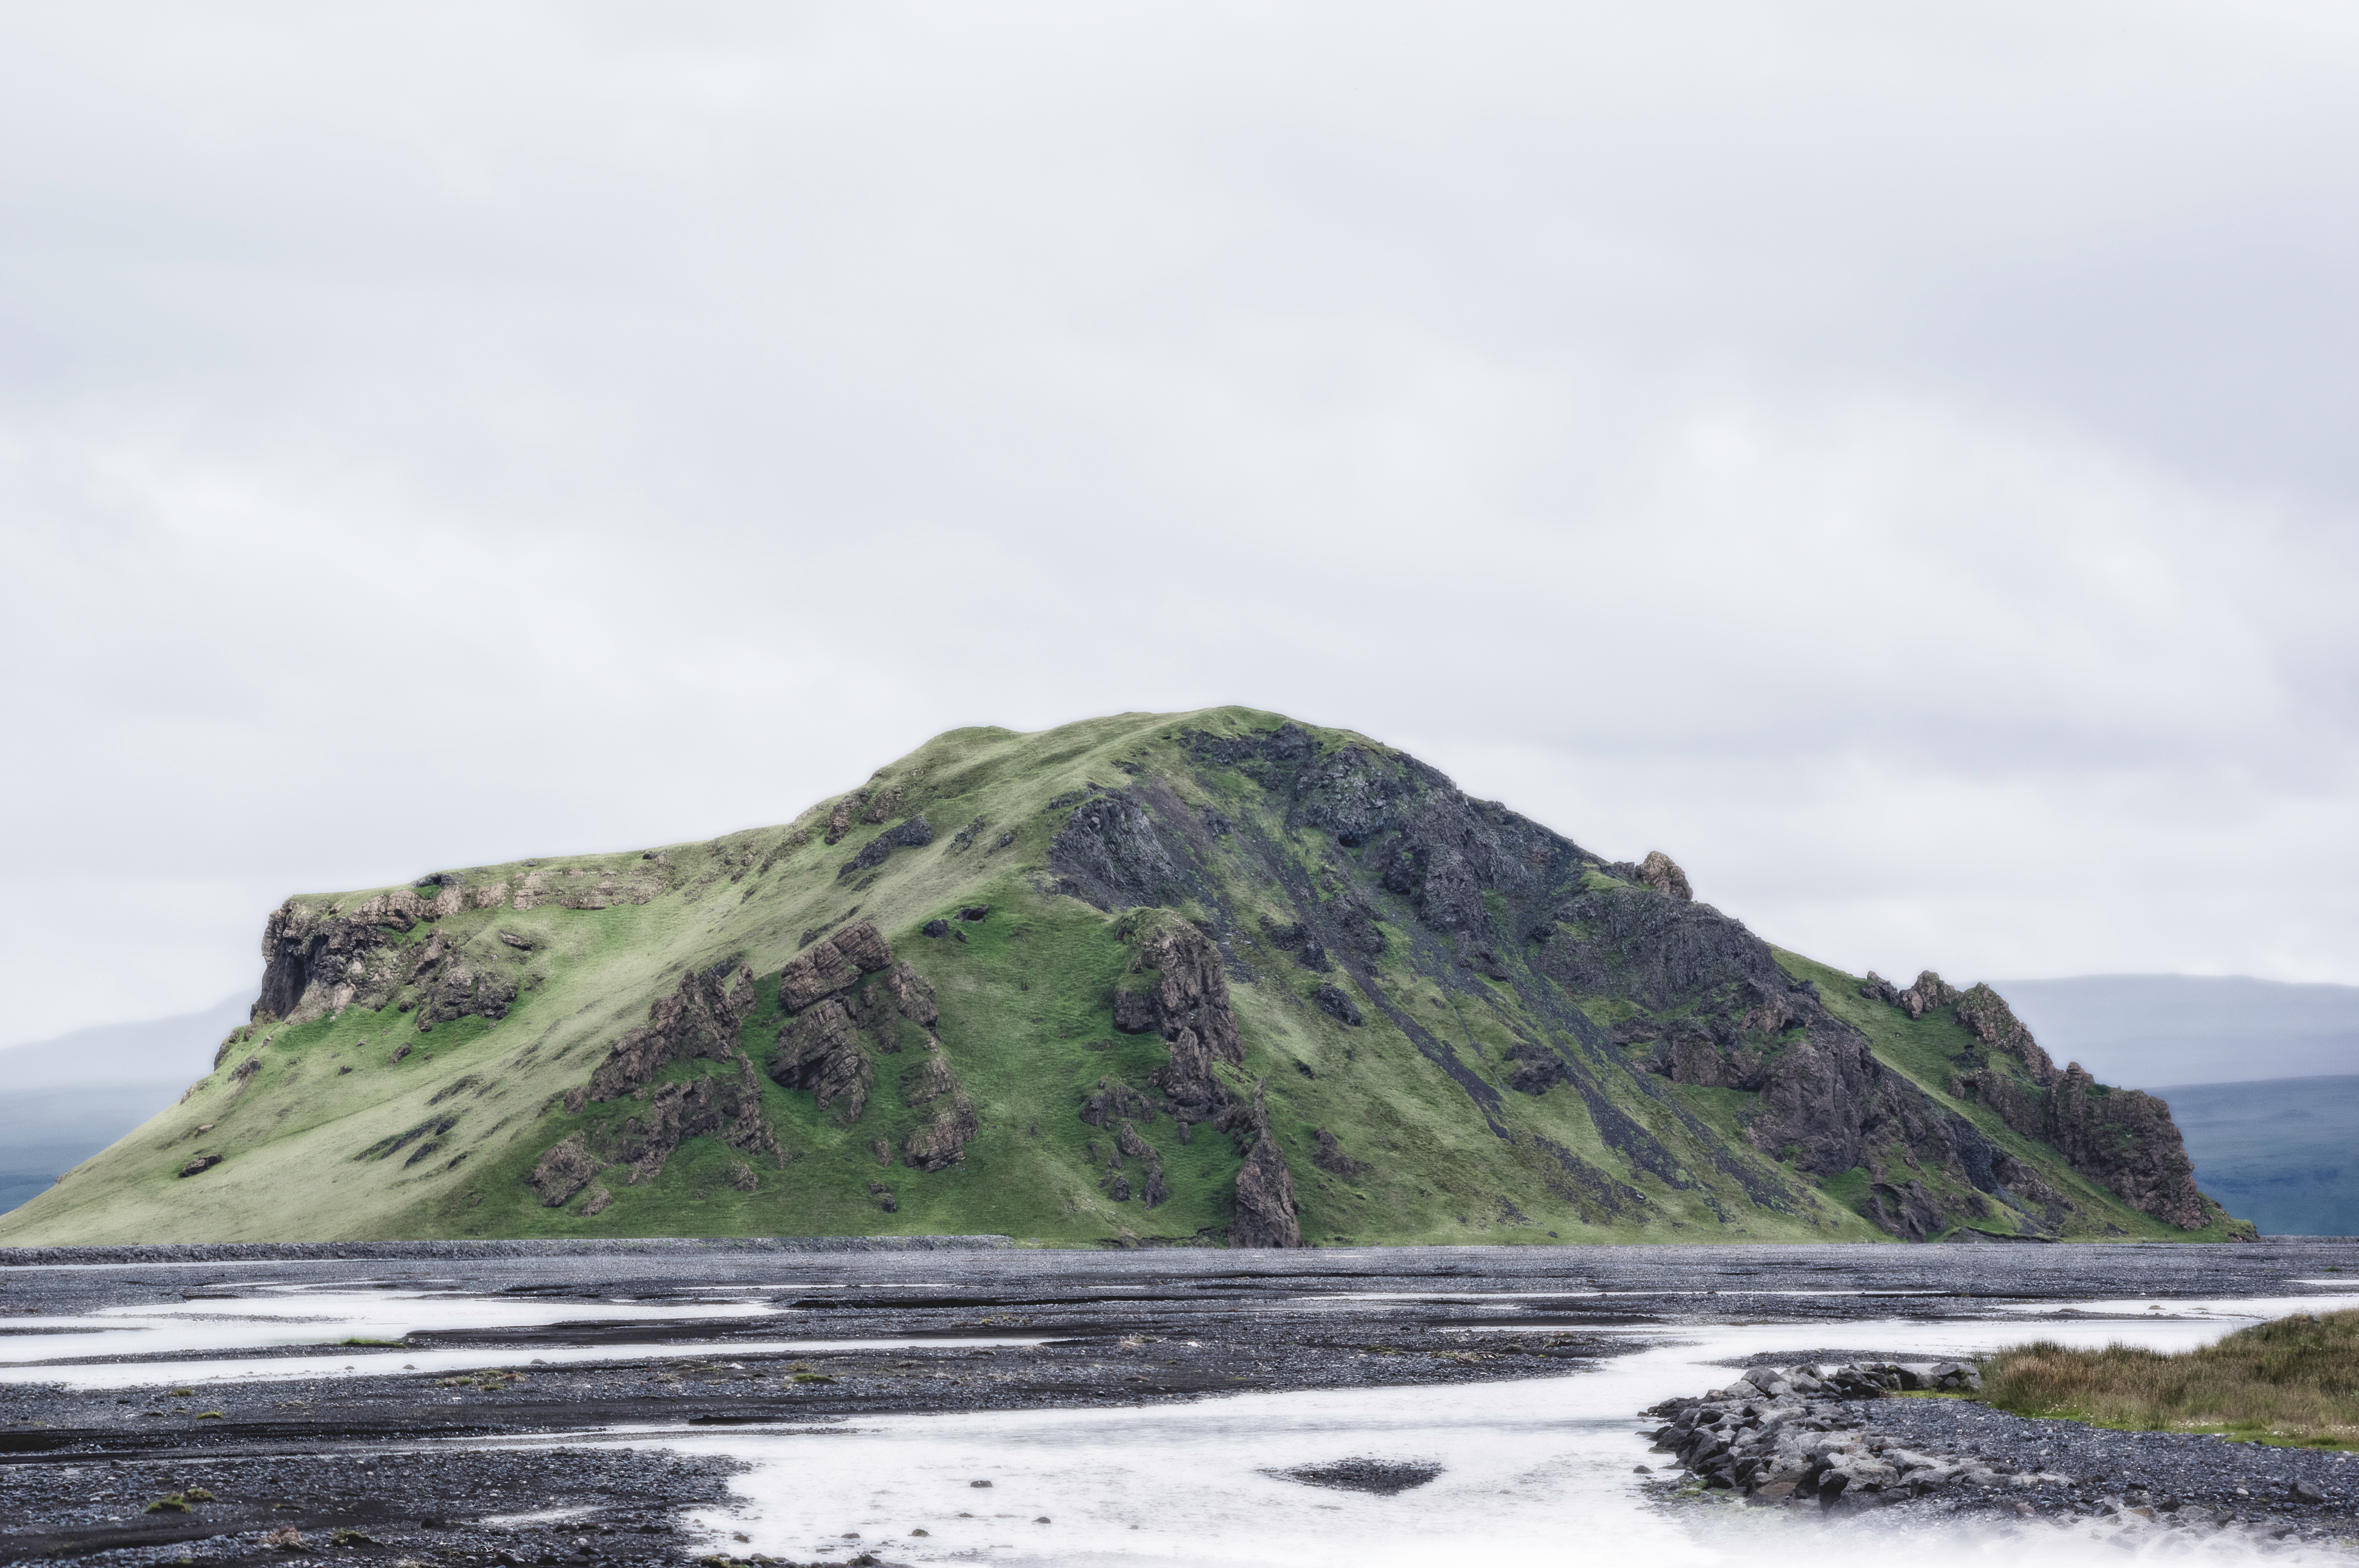
beach, sea, coast, rock, ocean, cloud, sky, hill, shore, wave, coastal, stone, cliff, cove, natural, bay, island, rocky, fjord, terrain, clouds, geology, mountains, badlands, loch, cape, islet, landform, geographical feature